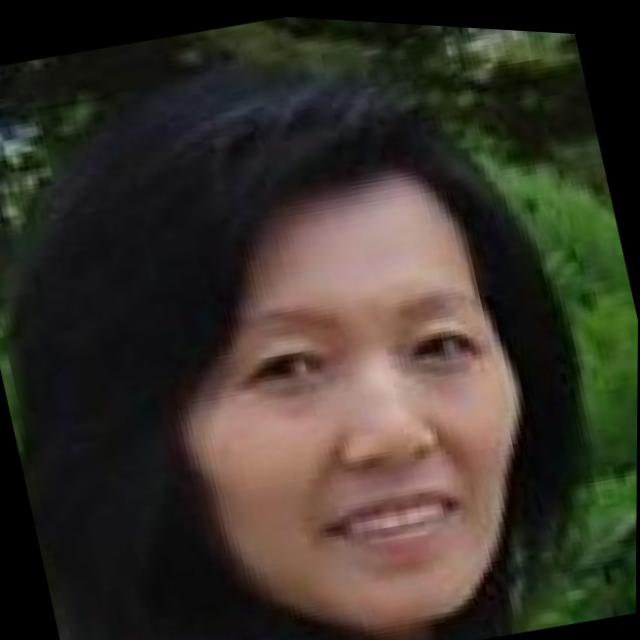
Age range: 45-64